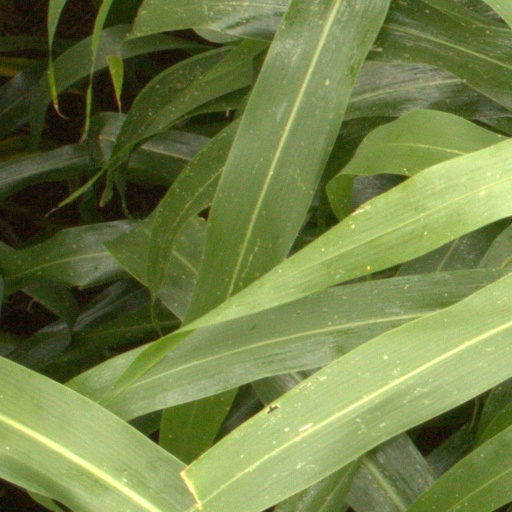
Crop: sorghum